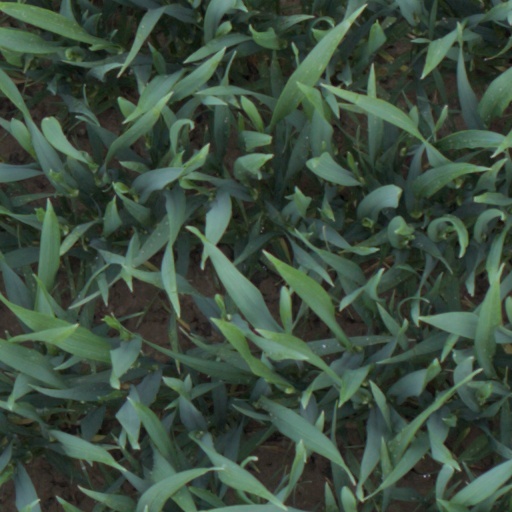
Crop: wheat